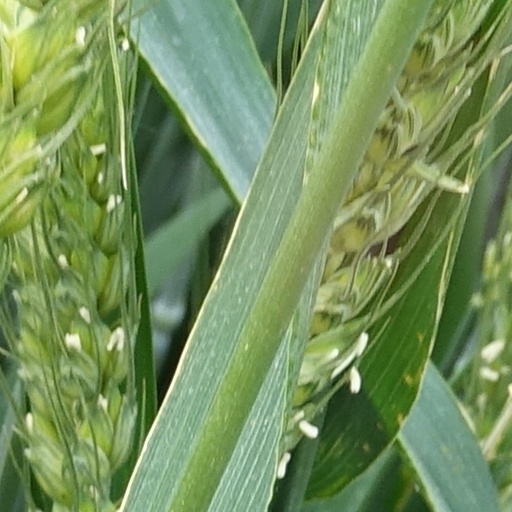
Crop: wheat